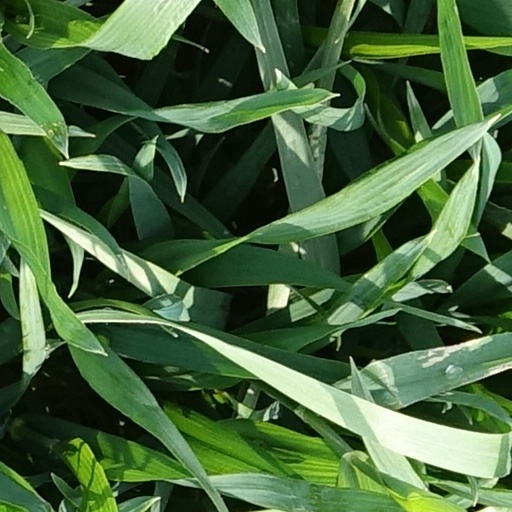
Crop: wheat